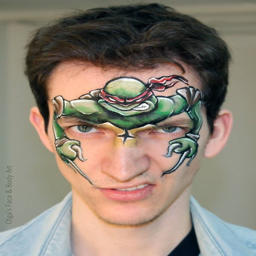
rad with a painted face mask